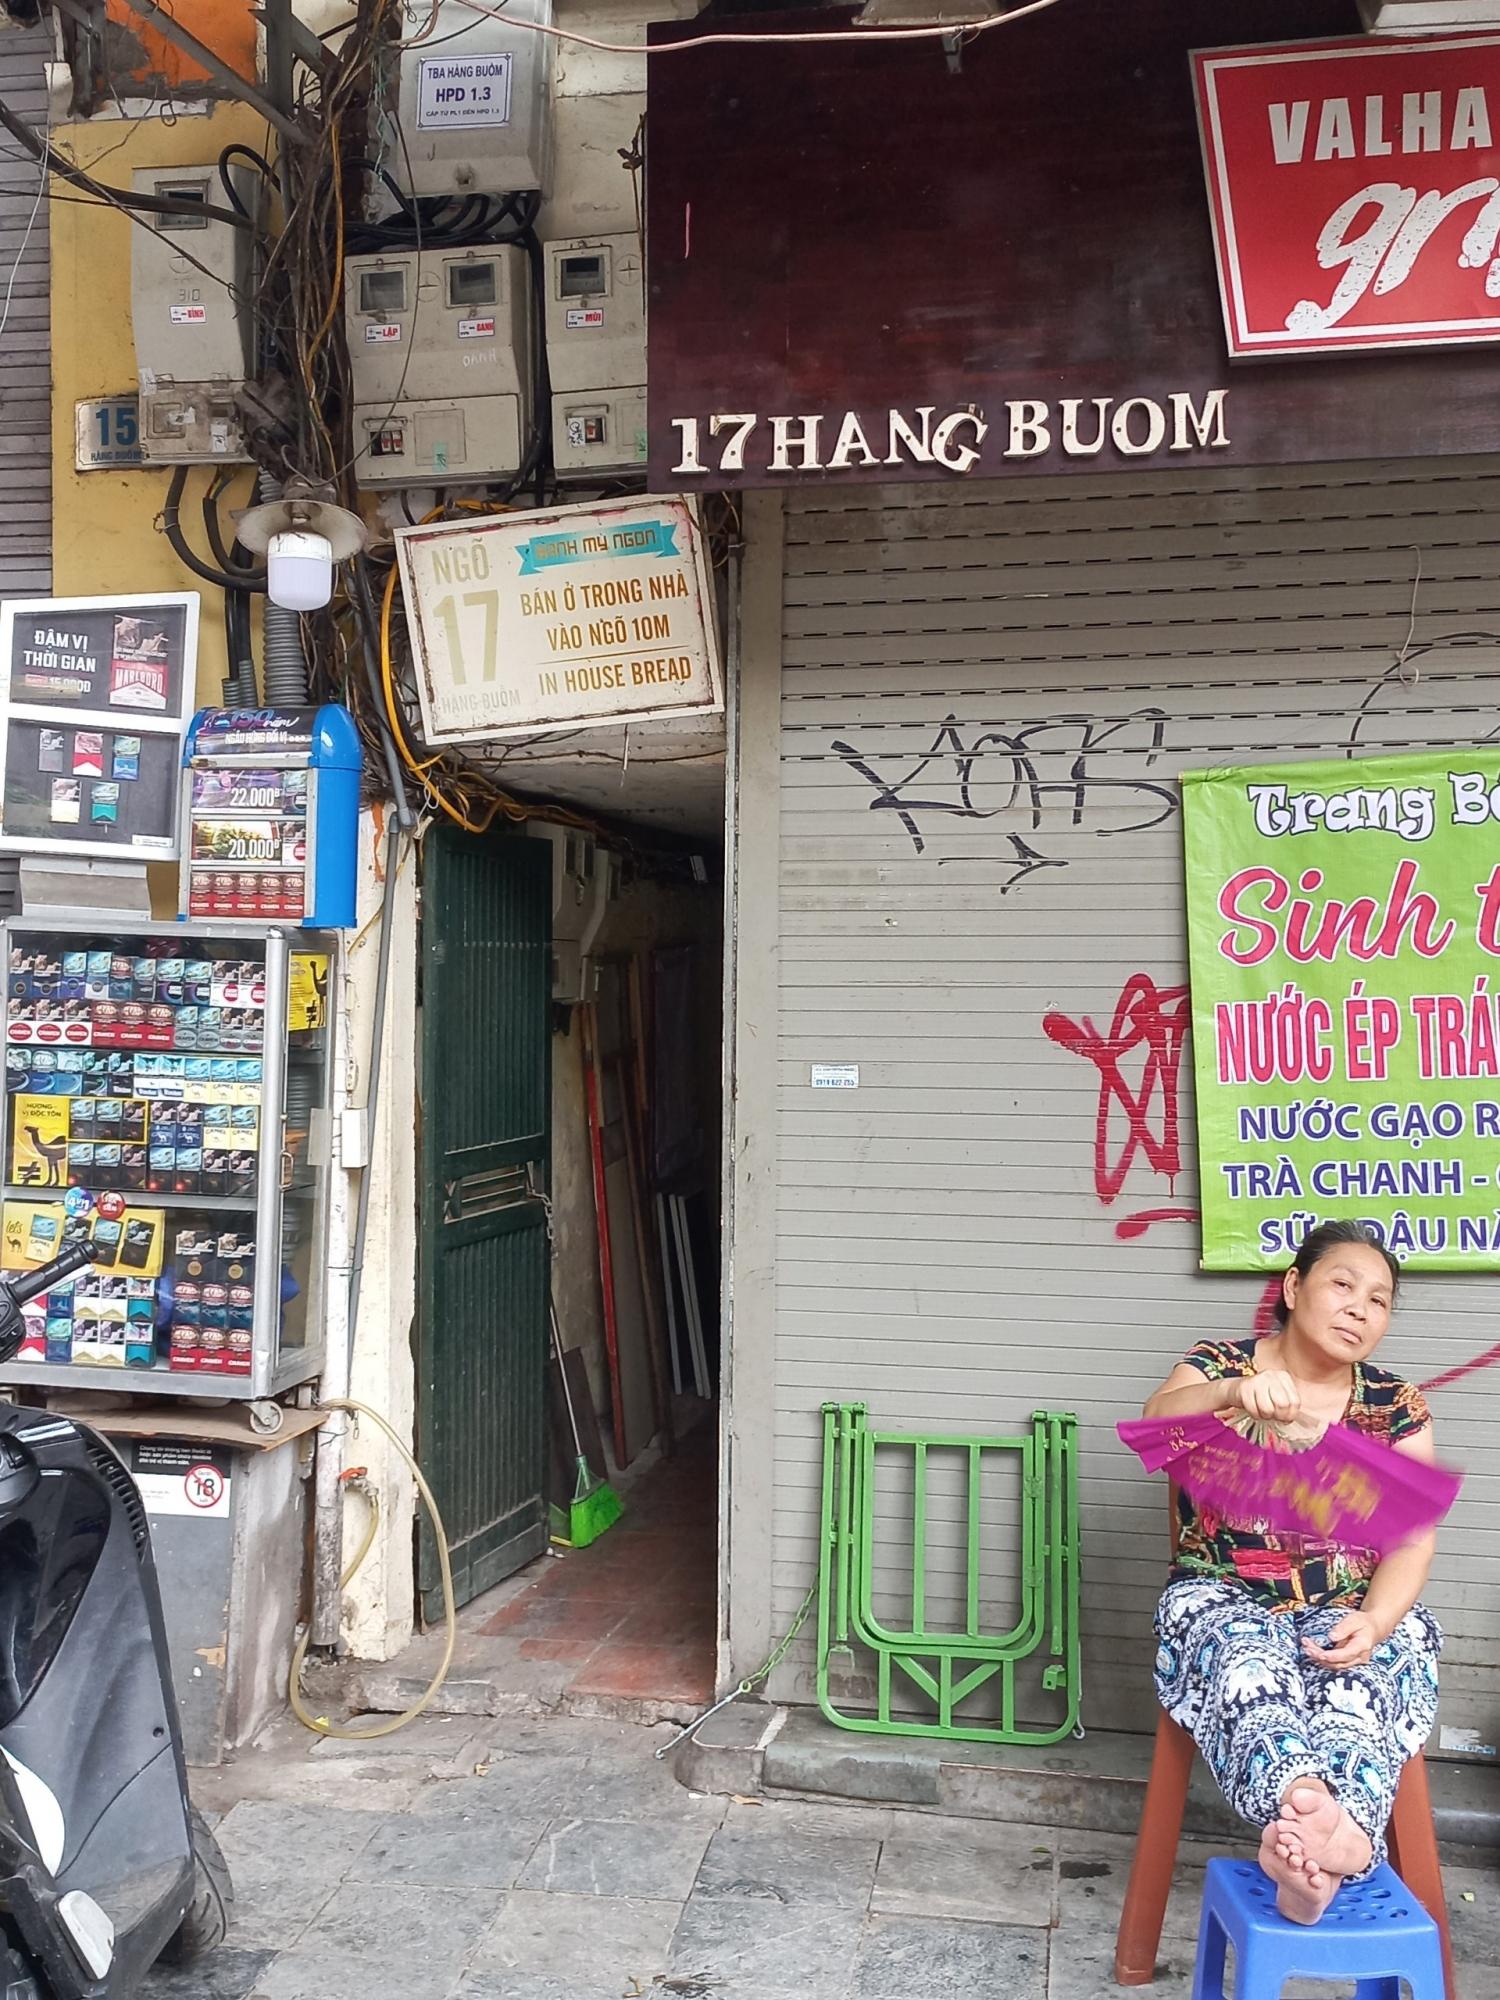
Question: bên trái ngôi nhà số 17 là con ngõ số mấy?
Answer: ngõ số 17